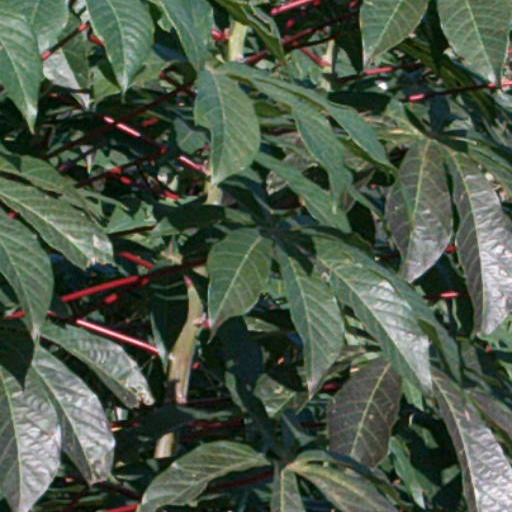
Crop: cassava